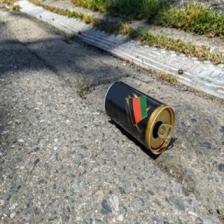
Label: cans